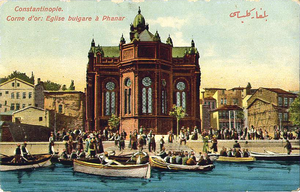
Église bulgare Saint-Stephen à Constantinople (maintenant Istanbul).